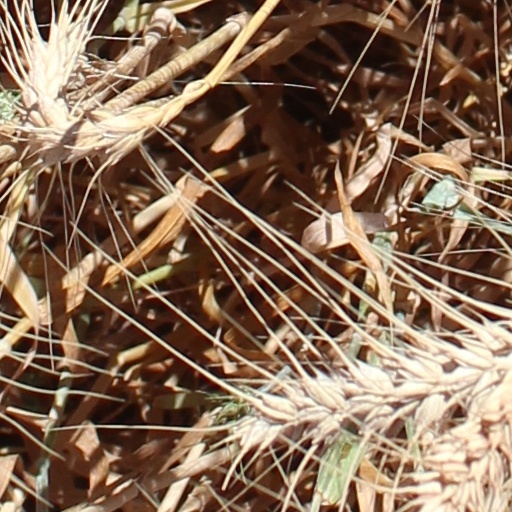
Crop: wheat